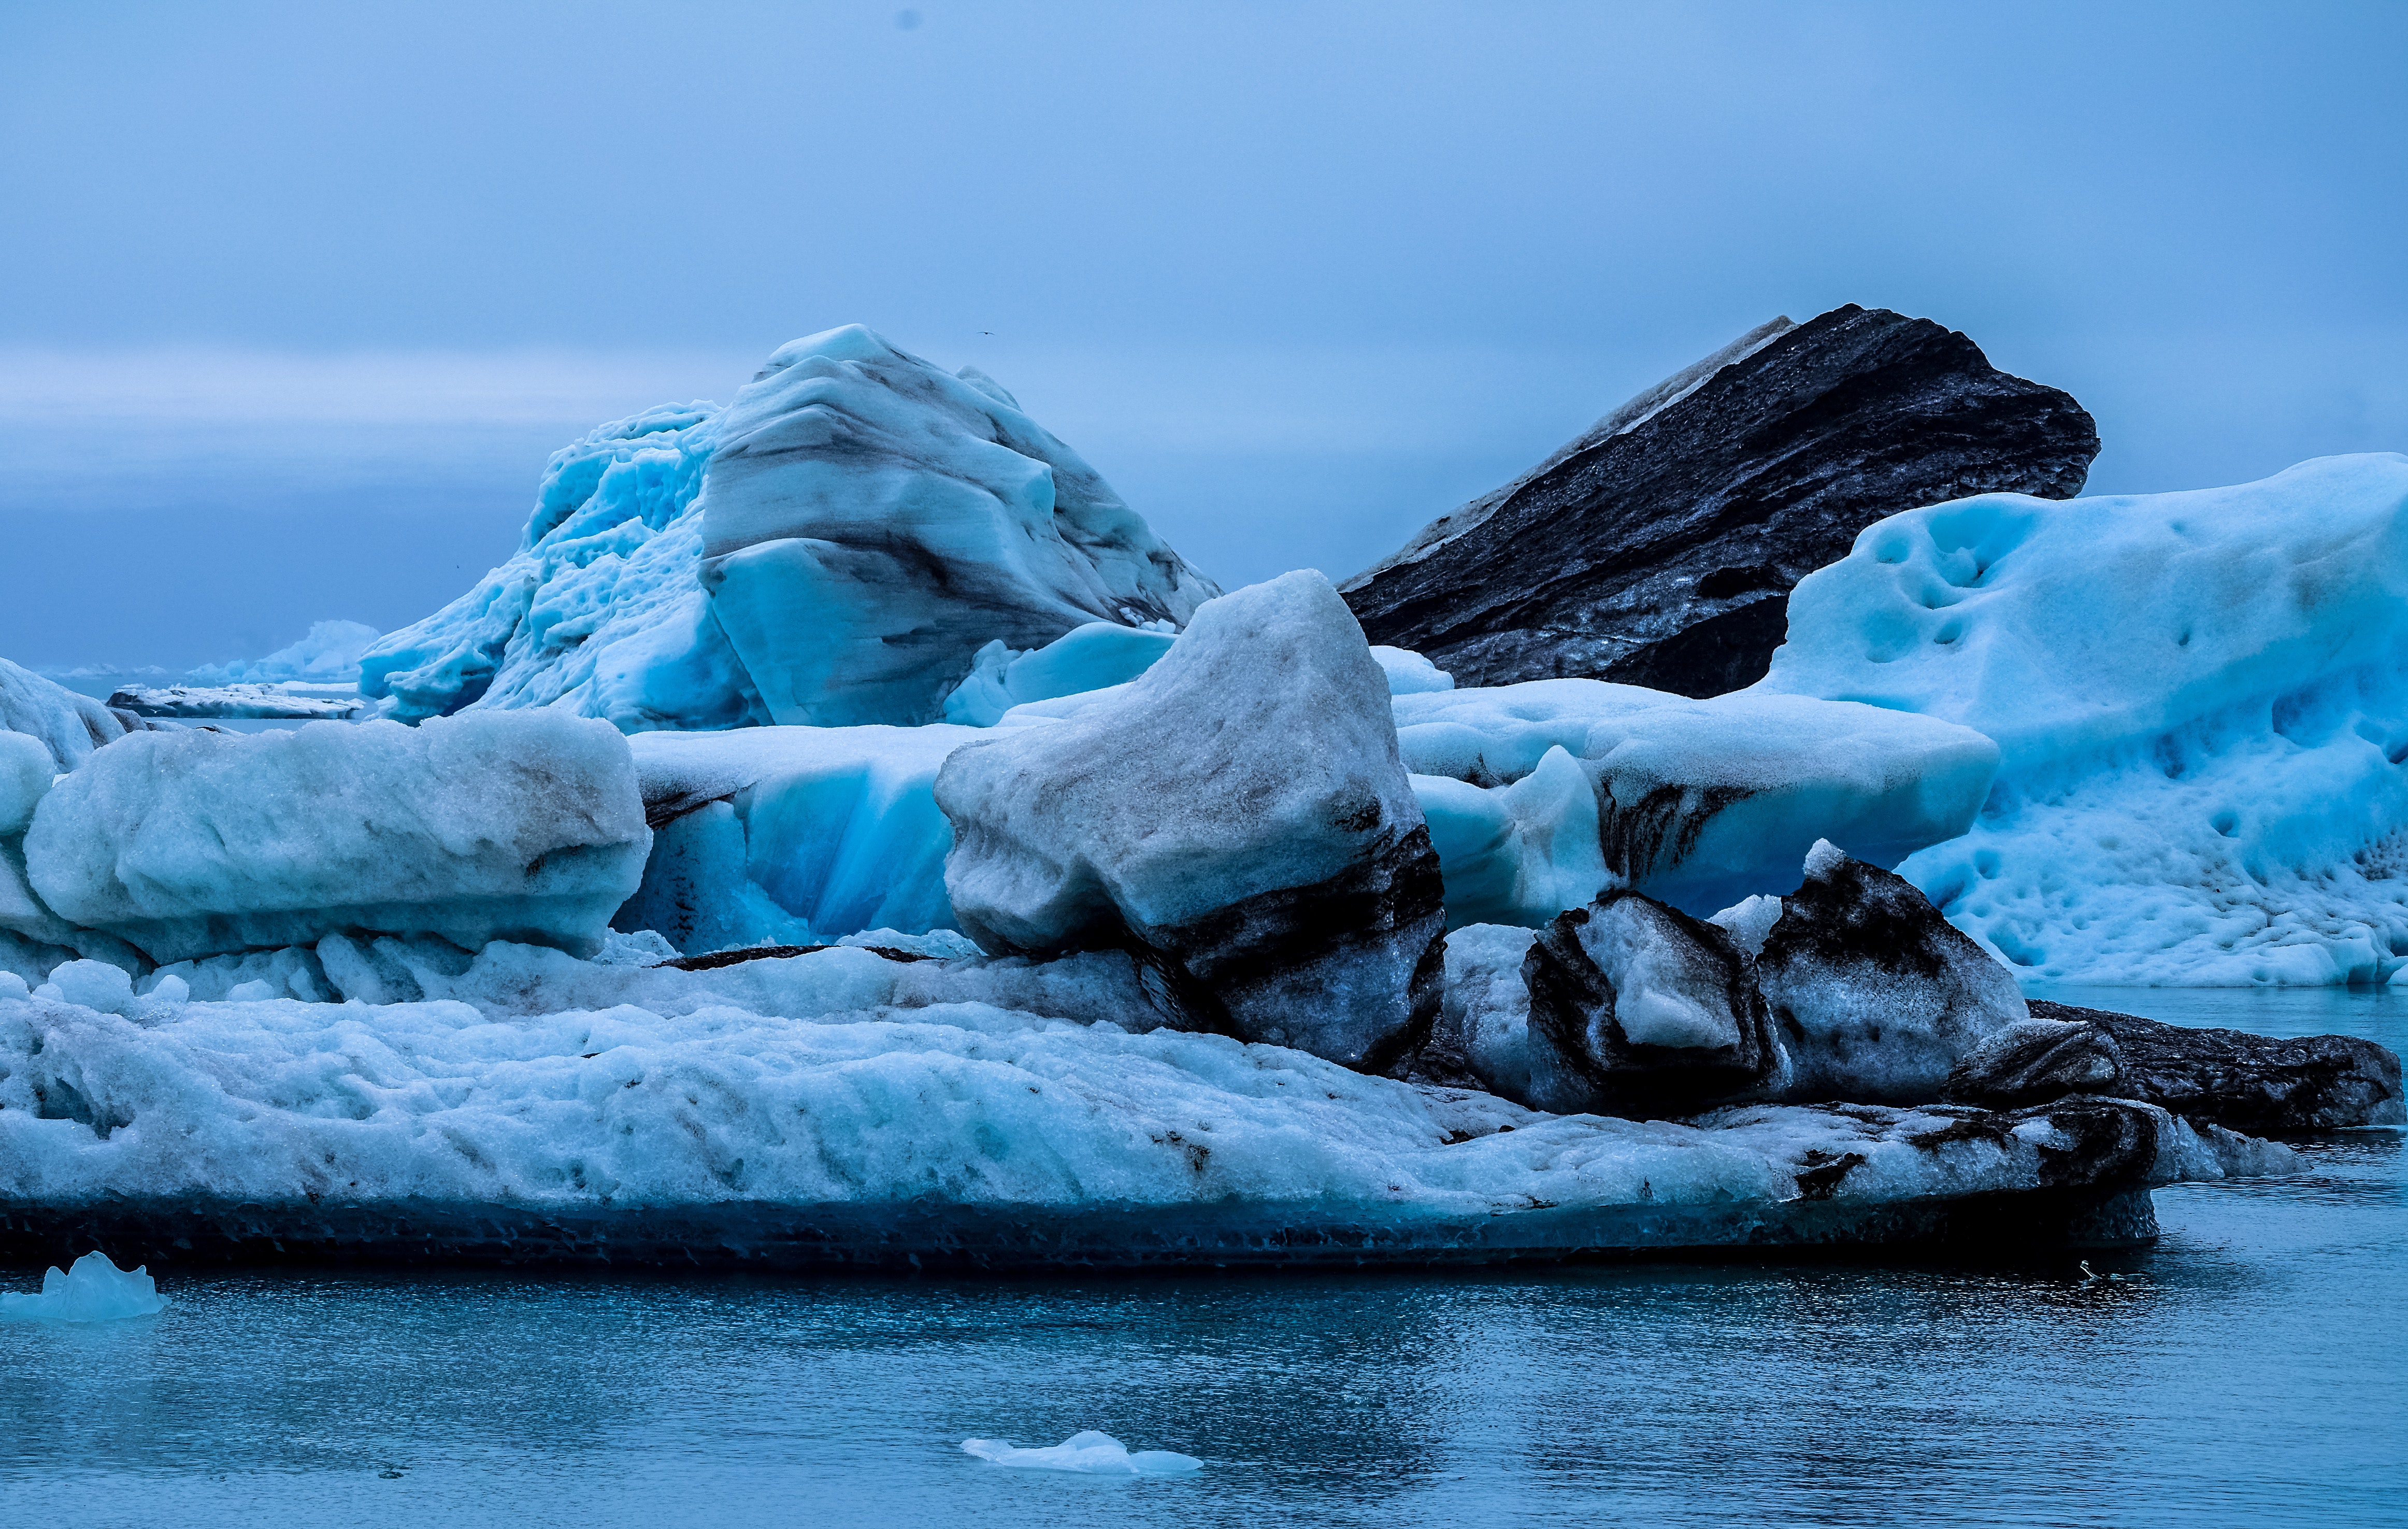
iceberg, ice, polar ice cap, sea ice, nature, arctic ocean, arctic, glacial lake, glacier, glacial landform, ice cap, ocean, freezing, natural landscape, sky, melting, water, winter, sea, formation, landscape, rock, tree, fjord, snow, lagoon, inlet, sound